Steffi Graf

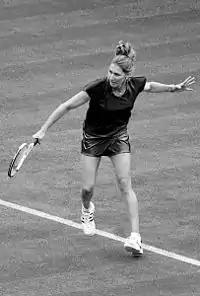
Graf backhand

Speculation was rife at the beginning of 1989 about the possibility of Graf winning another Grand Slam. Some noted observers, such as Margaret Court, suggested that Graf could achieve the feat a couple more times. And the year began as expected, with Graf extending her Grand Slam tournament winning streak to five events at the Australian Open, defeating Helena Suková in the final. Her 6–3, 6–0 defeat of Gabriela Sabatini in a semifinal was described by veteran observer Ted Tinling as "probably the best tennis I've seen". He went on to add, "I saw what Steffi did to Sabatini at the Australian Open this year, and that was it. She is better than them all."